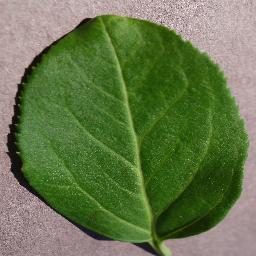
Label: Cherry___healthy